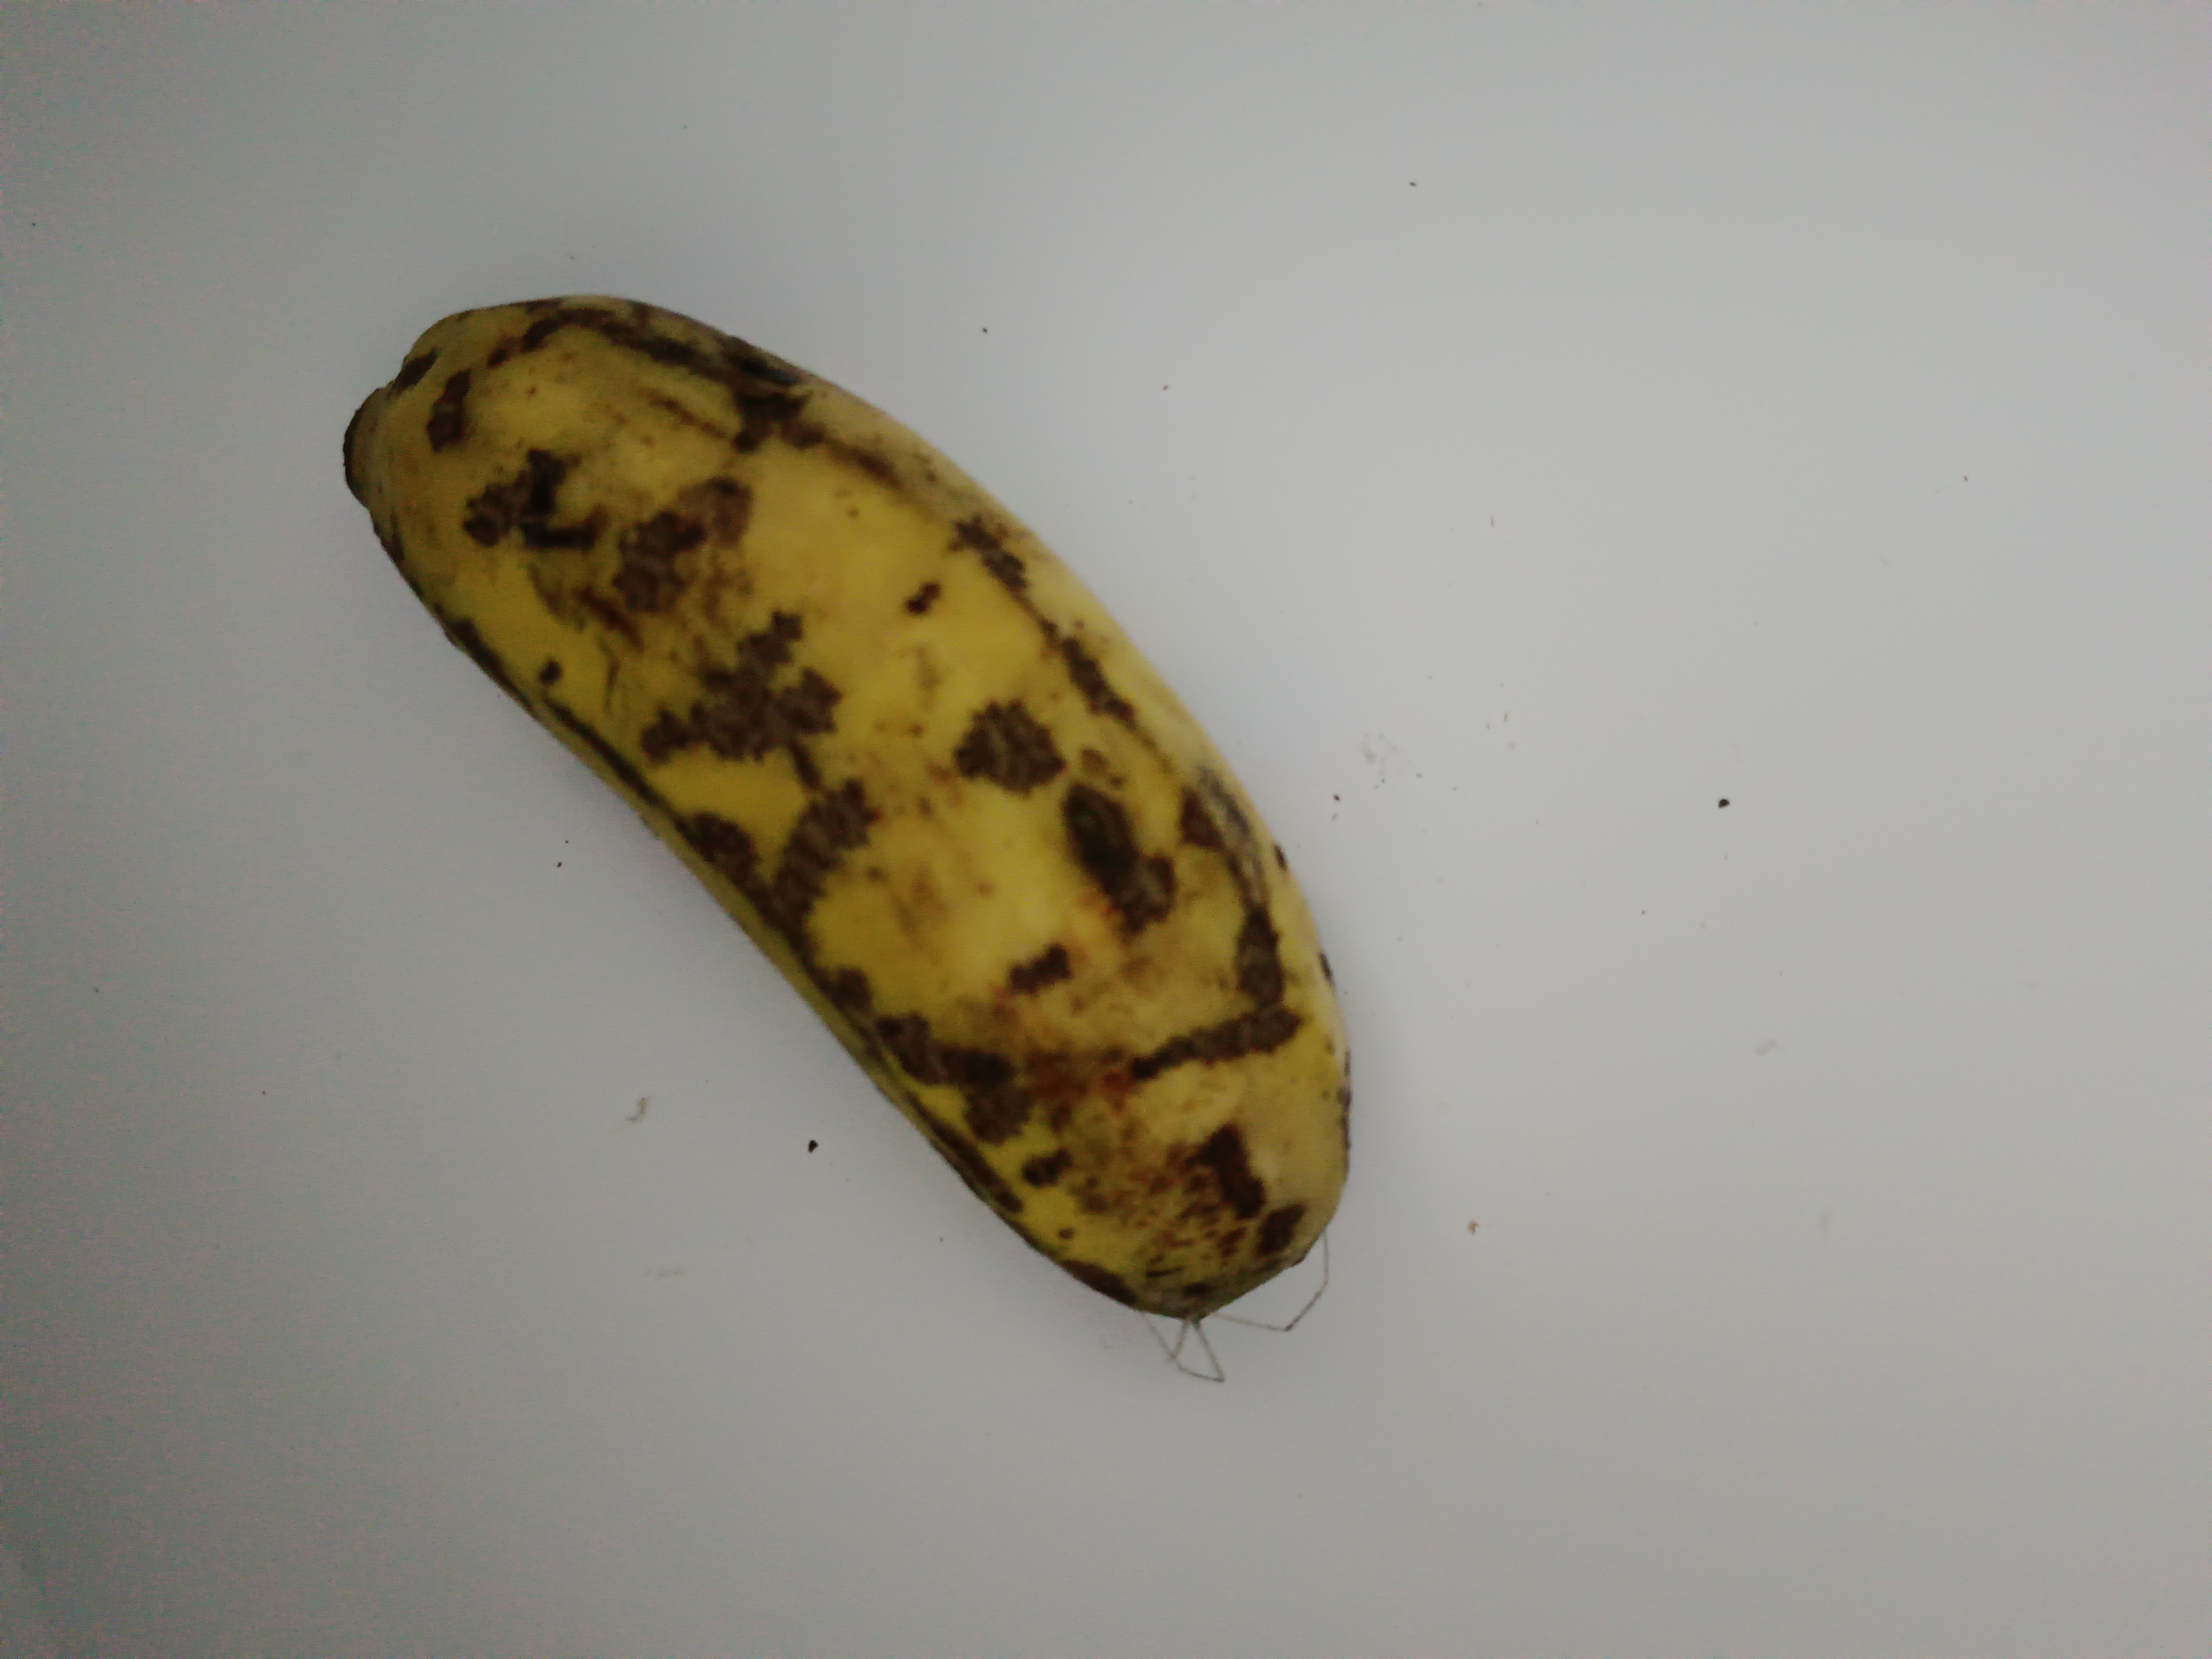
Banana variety: Shobri